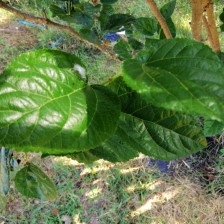
Variety: BlackAustralia